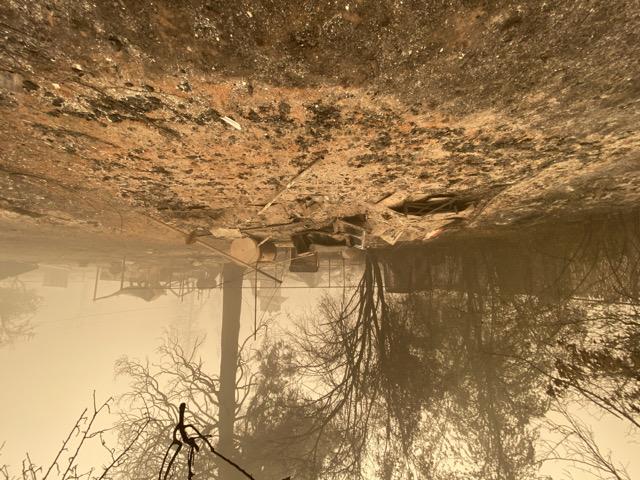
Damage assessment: destroyed